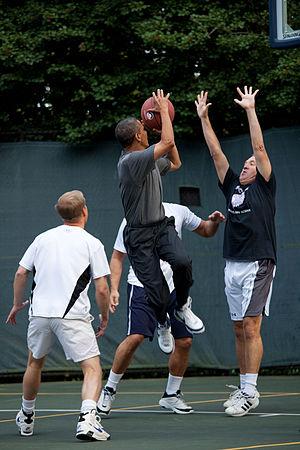
Le président Barack Obama tire un panier durant une partie avec les membres de son Cabinet et des membres du Congrès sur le terrain de basketball de la Maison Blanche, 8 octobre 2009.